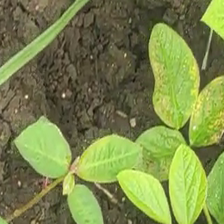
Weed species: Moti_dudhi(Euphorbia_geneculata_L)